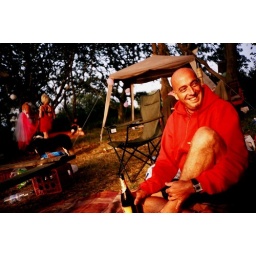
after the sas ball .. somewhere by a river in cornwall.. the dj was in a teepee..